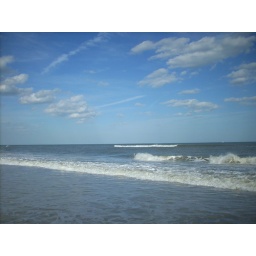
Ocean w/ white lines in the sky